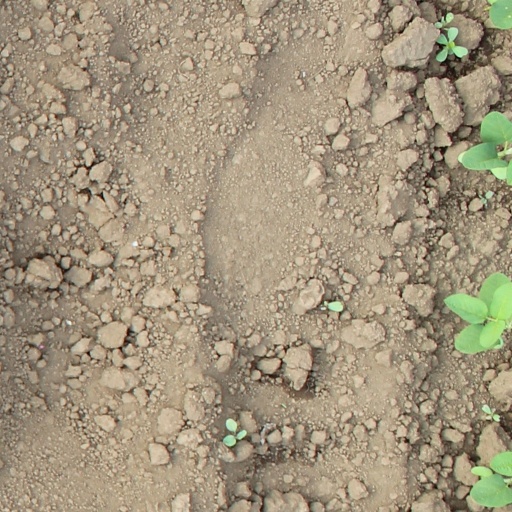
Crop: soybean